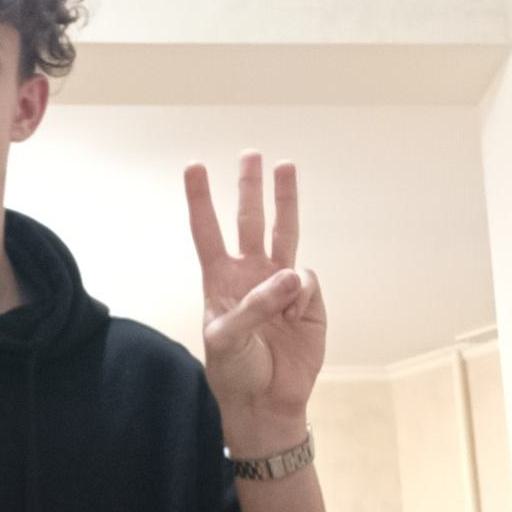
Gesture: three